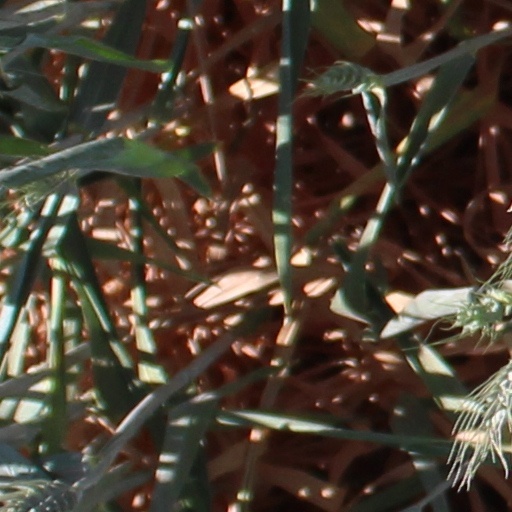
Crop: wheat